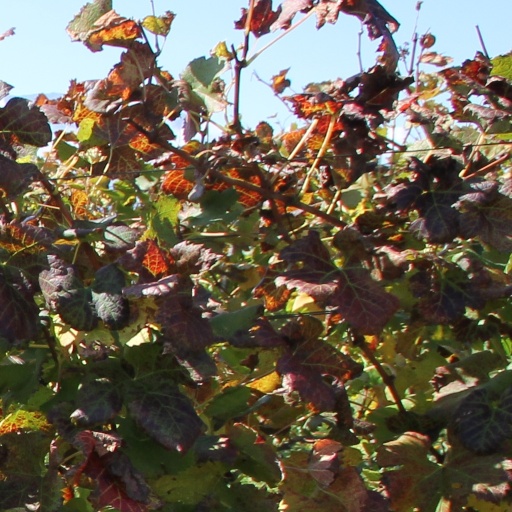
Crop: grape